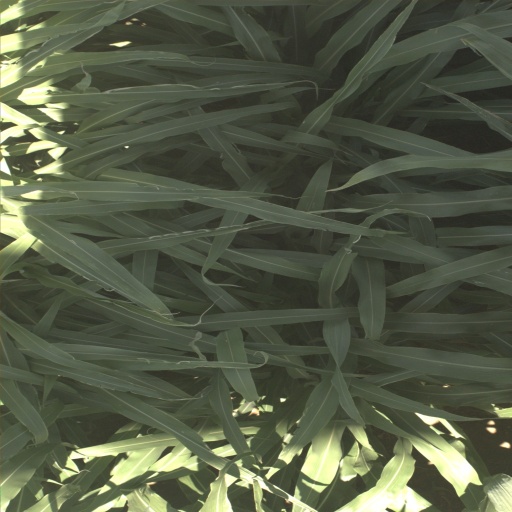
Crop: sorghum